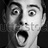
Emotion: surprise